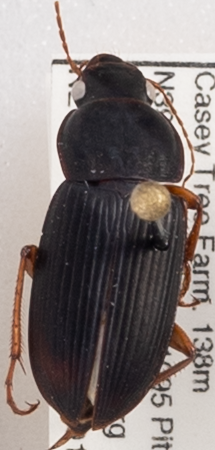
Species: Harpalus pensylvanicus
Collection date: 2019-09-10
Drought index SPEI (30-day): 0.444
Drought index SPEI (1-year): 1.45
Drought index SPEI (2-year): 2.042